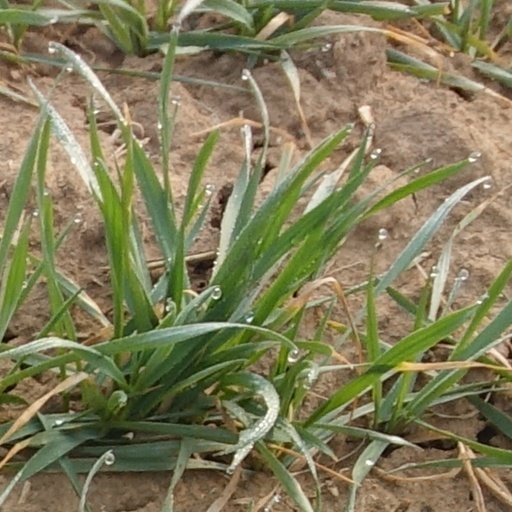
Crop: wheat